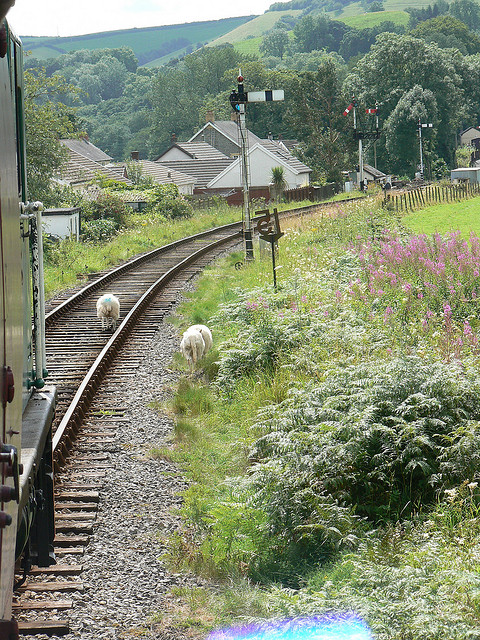
A train is coming down the track with sheep in the way.

A view from the side of a train with a grassy scenery.